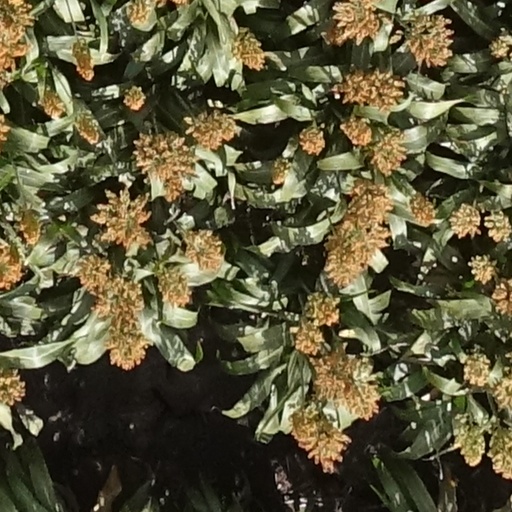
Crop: sorghum